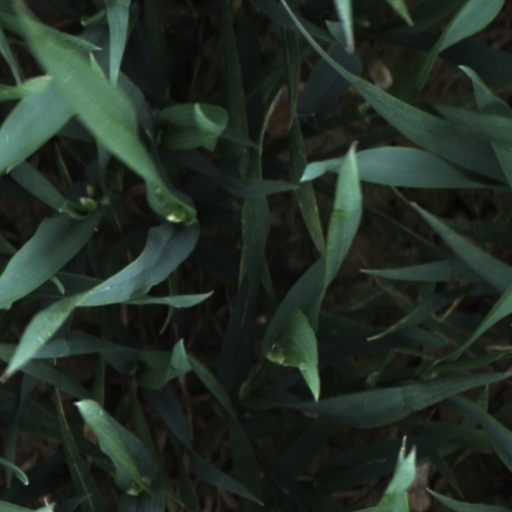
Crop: wheat